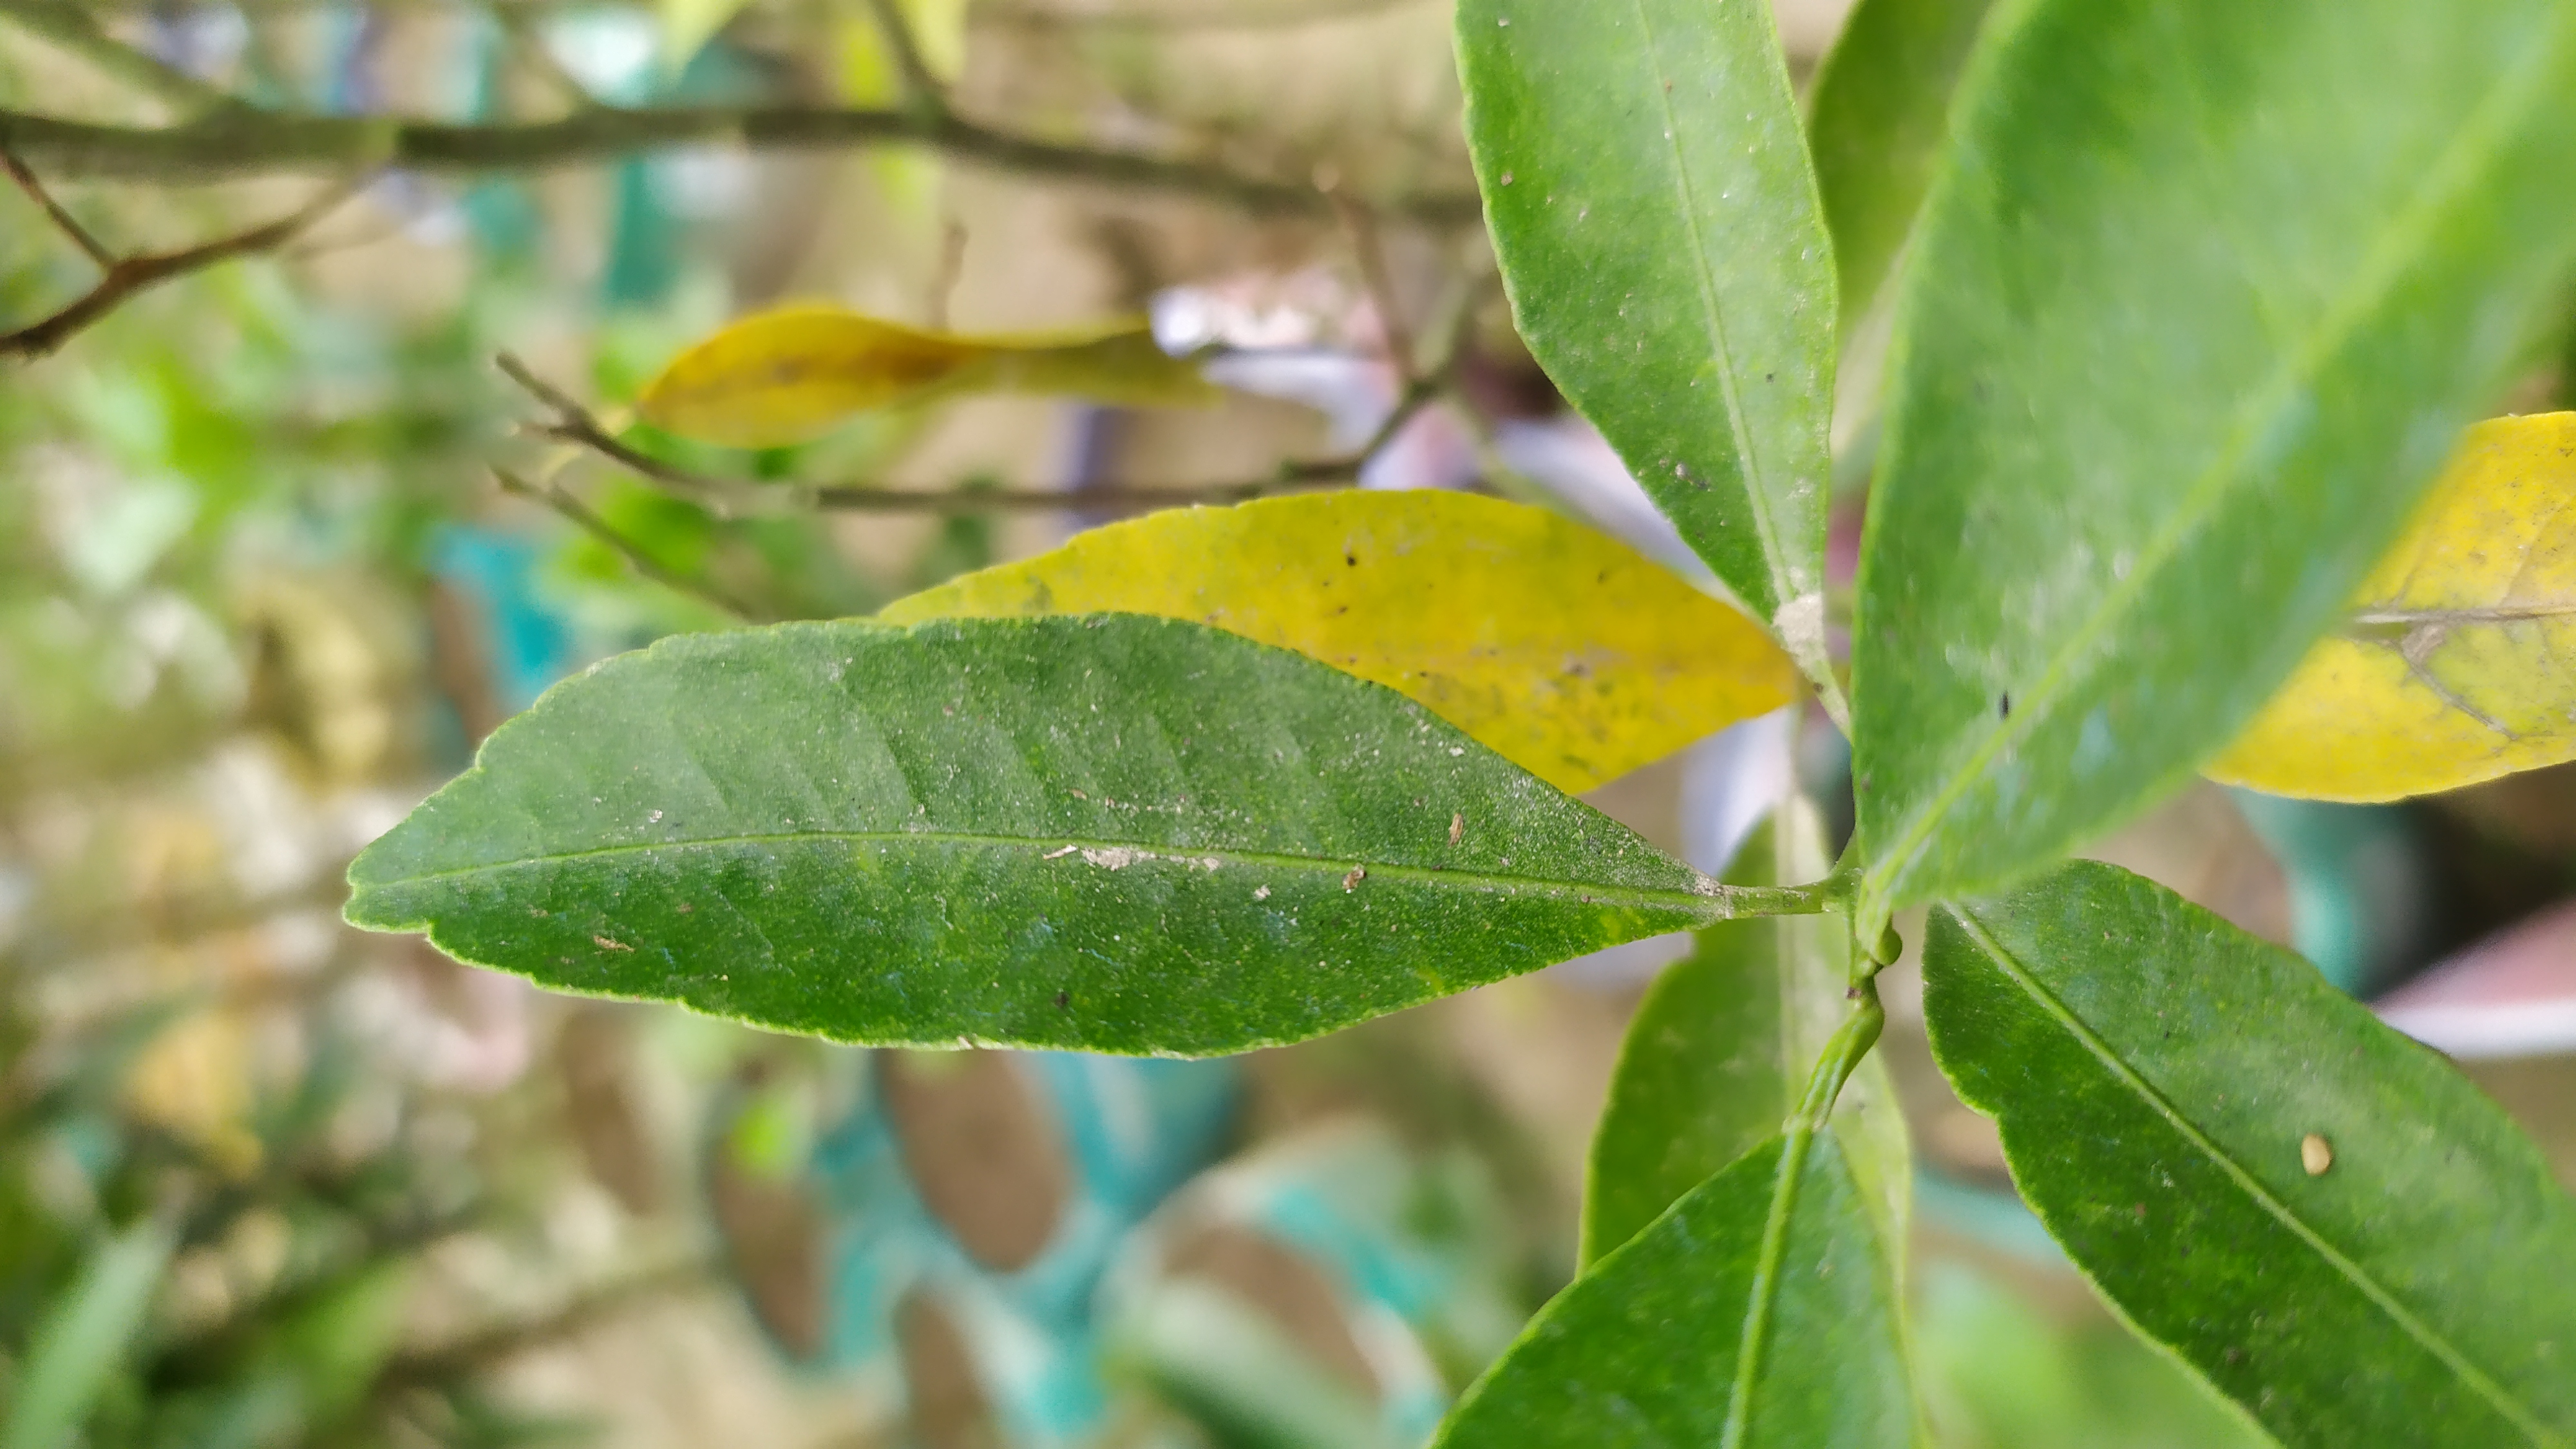
Mandarin leaf variety: Mandaring